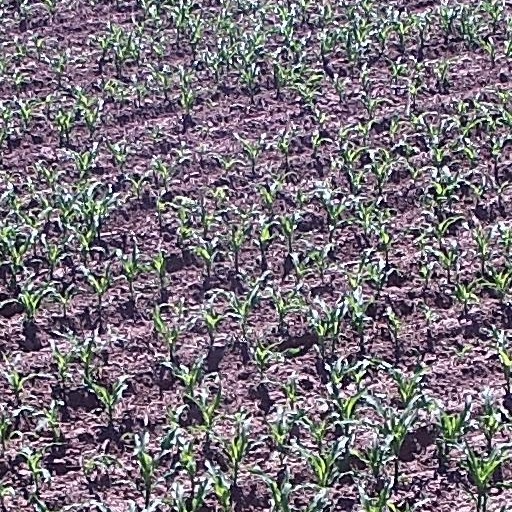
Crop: maize; corn